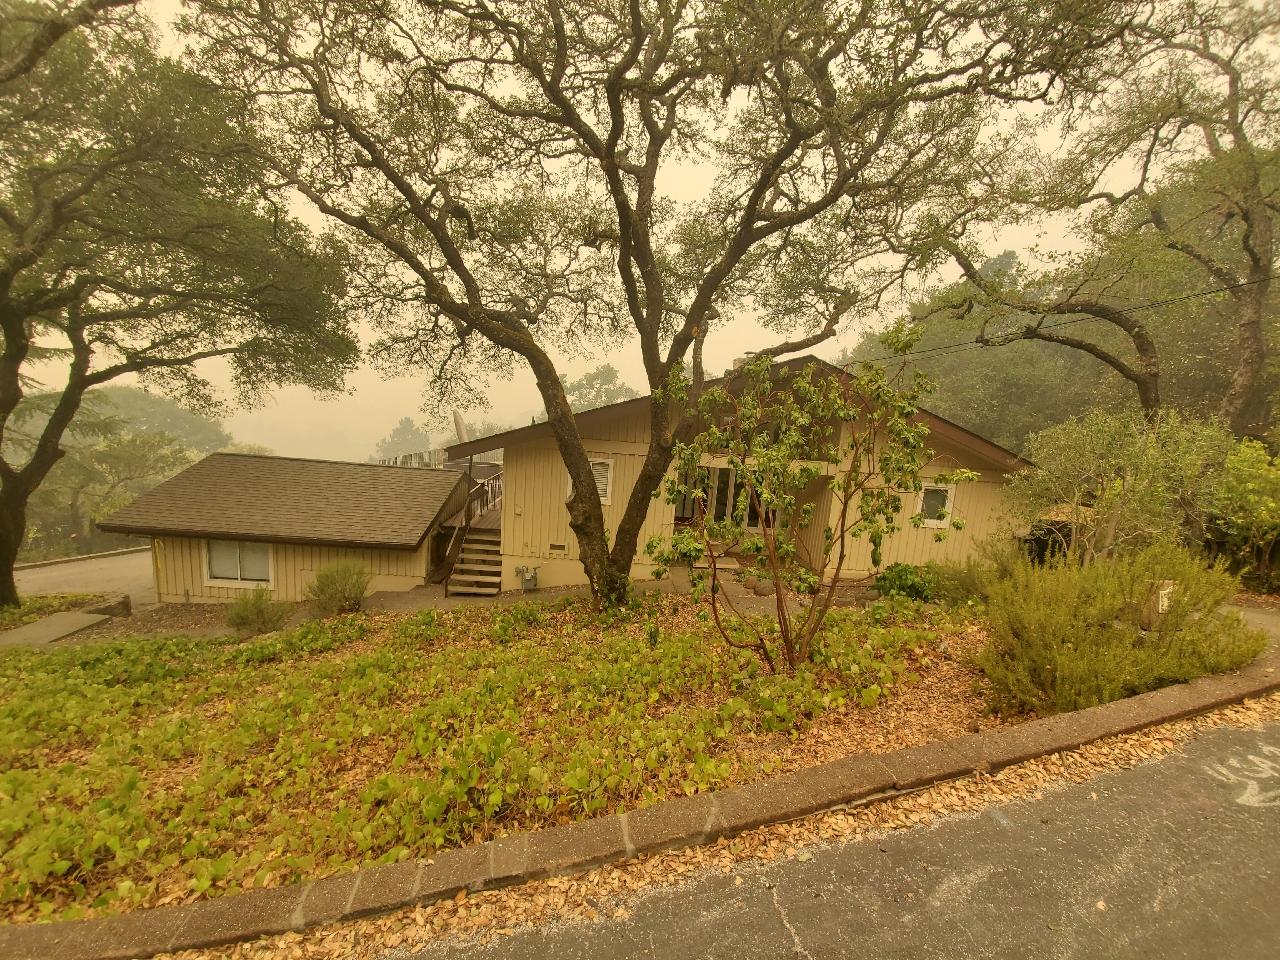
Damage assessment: no_damage